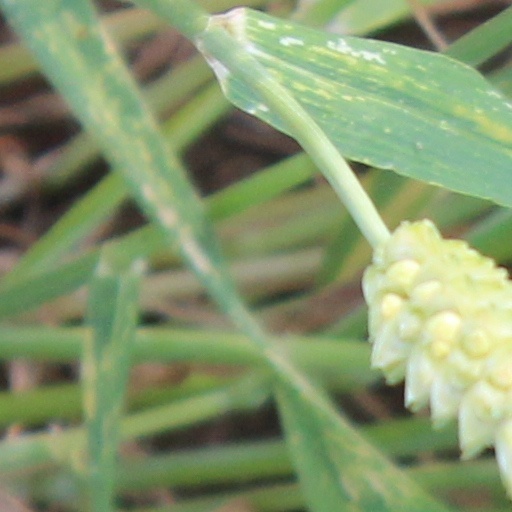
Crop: wheat